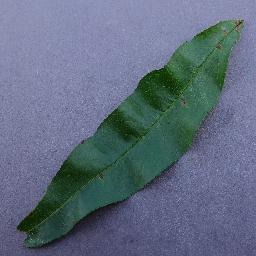
Label: Peach___Bacterial_spot